Ljubiša Stamenković

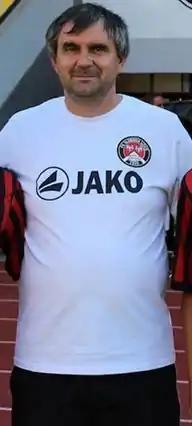
Stamenković in 2013

Ljubiša "Piskavac" Stamenković (born 21 July 1964) is a Serbian football manager.